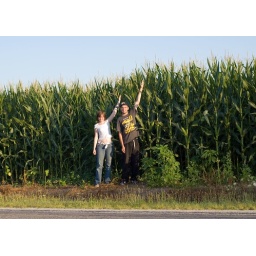
Corn field in the county. Note, my boy is 6'1&amp;quot;